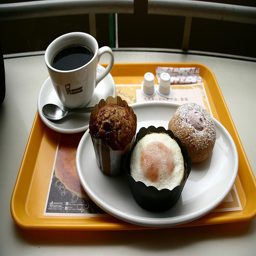
a tray with a plate of pastries on it and a coffee cup
A food tray with a plate of food and coffee
A plate of breakfast food and a coffee.
A yellow tray topped with lots of food.
A plate of pastries with a cup full of a beverage.